Step stool

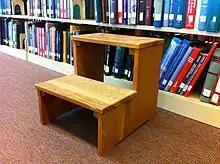
Wooden step stool

From the small wooden stool, the Step stool grew to allow grabbing objects from higher places. The need led to the addition of a couple of steps, first of wood and then of light metal. The multi-step ones are also equipped with safety railings for the taller models. They are usually foldable so that they can be easily stored and transported.